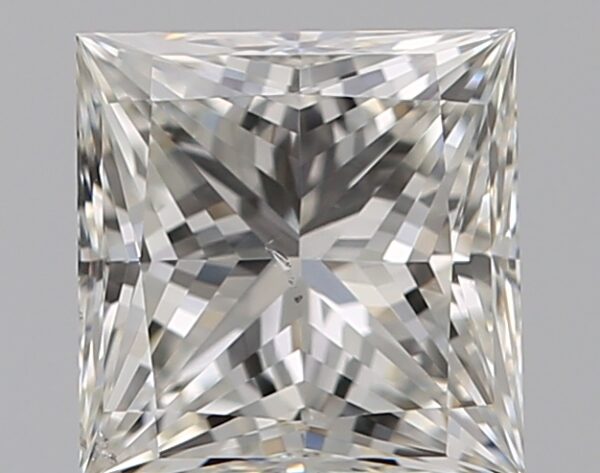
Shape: princess
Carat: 0.81
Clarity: SI1
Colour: G
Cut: EX
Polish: EX
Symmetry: VG
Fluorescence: N
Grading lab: GIA
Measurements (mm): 5.17 x 5.08 x 3.66